Renaissance architecture in Central and Eastern Europe

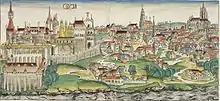
Buda Castle in the late 15th century (Budapest)

The Renaissance style came directly from Italy during the Quattrocento to Hungary first in the Central European region, thanks to the development of early Hungarian-Italian relationships—not only in dynastic connections, but also in cultural, humanistic and commercial relations—growing in strength from the 14th century. The relationship between Hungarian and Italian Gothic styles was a second reason—exaggerated breakthrough of walls is avoided, preferring clean and light structures. Large-scale building schemes provided ample and long term work for the artists, for example, the building of the Friss (New) Castle in Buda, the castles of Visegrád, Tata and Várpalota. In Sigismund's court there were patrons such as Pipo Spano, a descendant of the Scolari family of Florence, who invited Manetto Ammanatini and Masolino da Pannicale to Hungary.